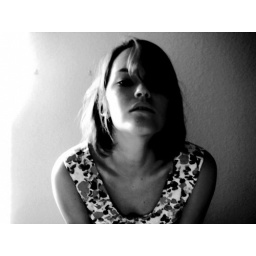
All the bad boys are standing in the shadows, while the good girls are home with broken hearts.